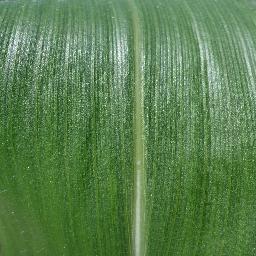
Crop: corn
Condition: (maize)_healthy